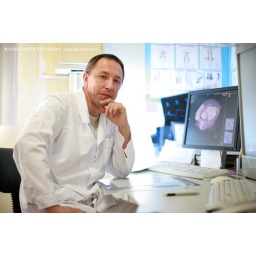
Strobist info: Canon 540EZ gelled in blue for the background and Nikon SB-24 bounced of the left wall and ceiling for the fill.